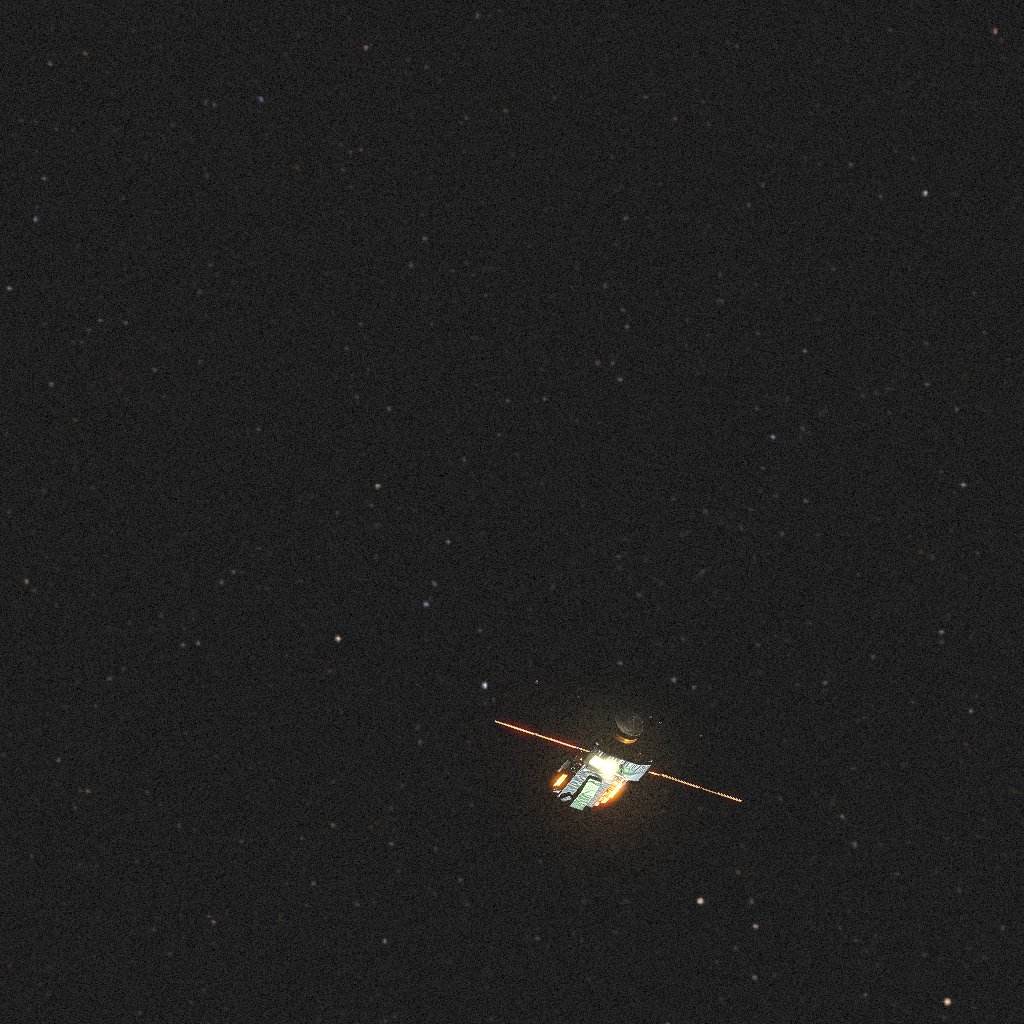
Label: soho